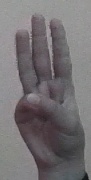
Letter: thaa